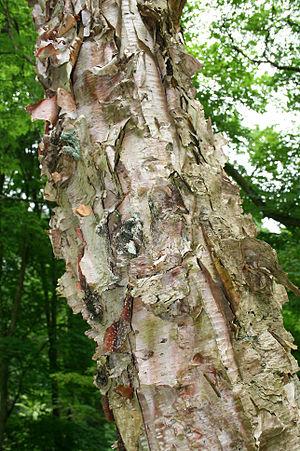
Betula davurica Date de plantation
Betula davurica est une espèce de bouleau originaire d’une zone s’étendant de la Sibérie à la Corée. On le trouve aussi au Japon.